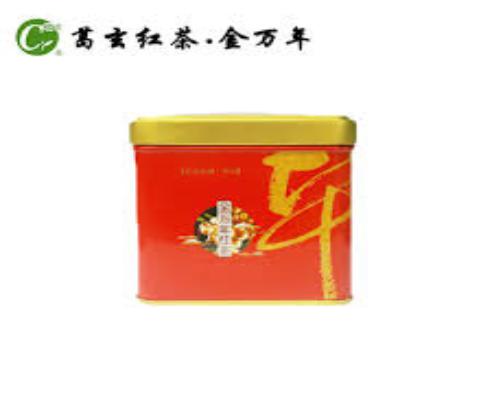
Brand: kimani
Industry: Necessities